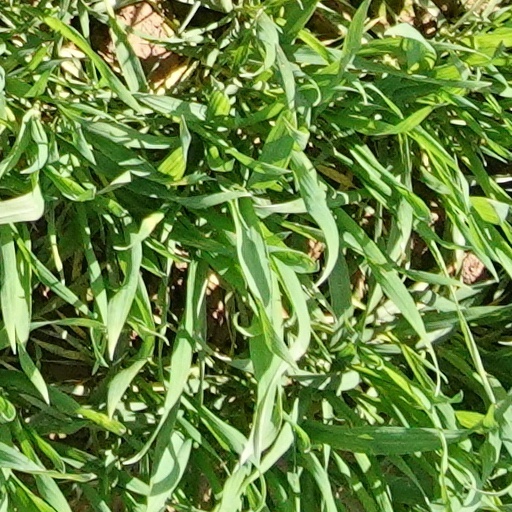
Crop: wheat